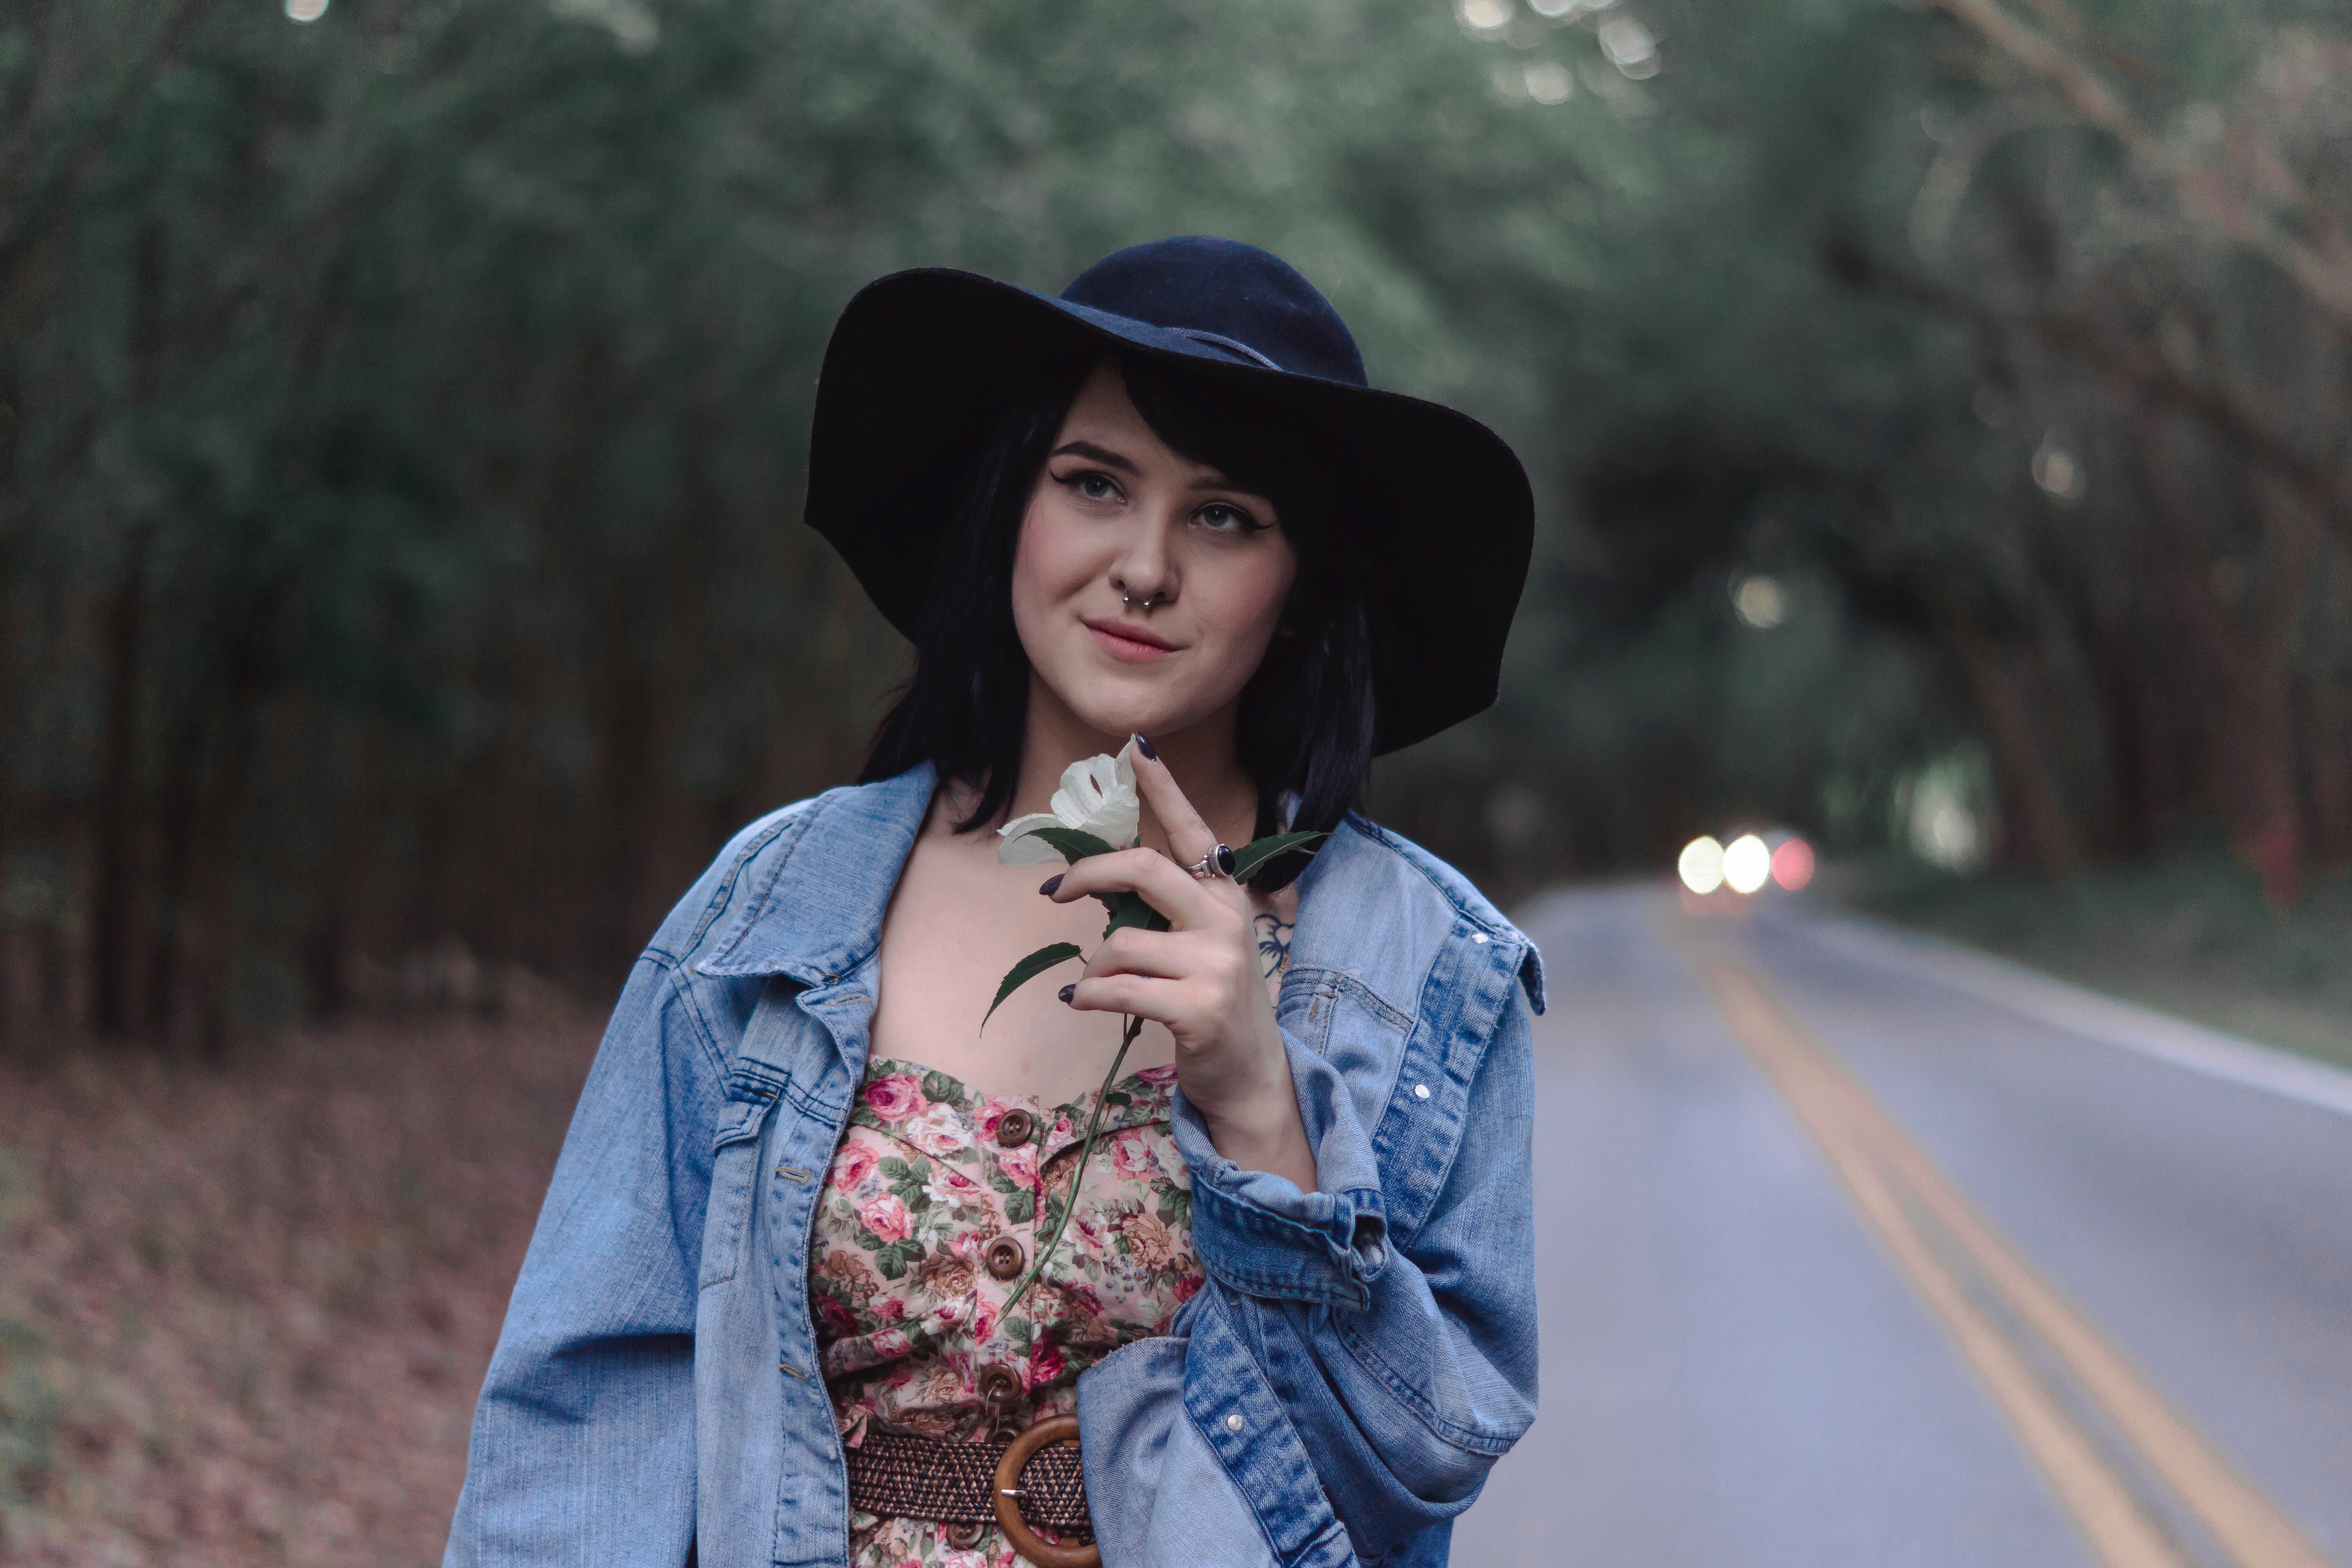
blue, clothing, skin, girl, beauty, lady, snapshot, photography, headgear, eye, tree, black hair, fashion, smile, winter, cool, fun, portrait photography, long hair, fedora